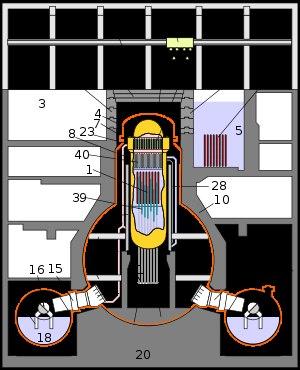
La centrale nucléaire de Fukushima-Daiichi, aussi dénommée centrale nucléaire de Fukushima I était, avant sa mise à l’arrêt et avec une puissance de plus de 4 500 MWe, l'une des plus grandes centrales nucléaires au monde.